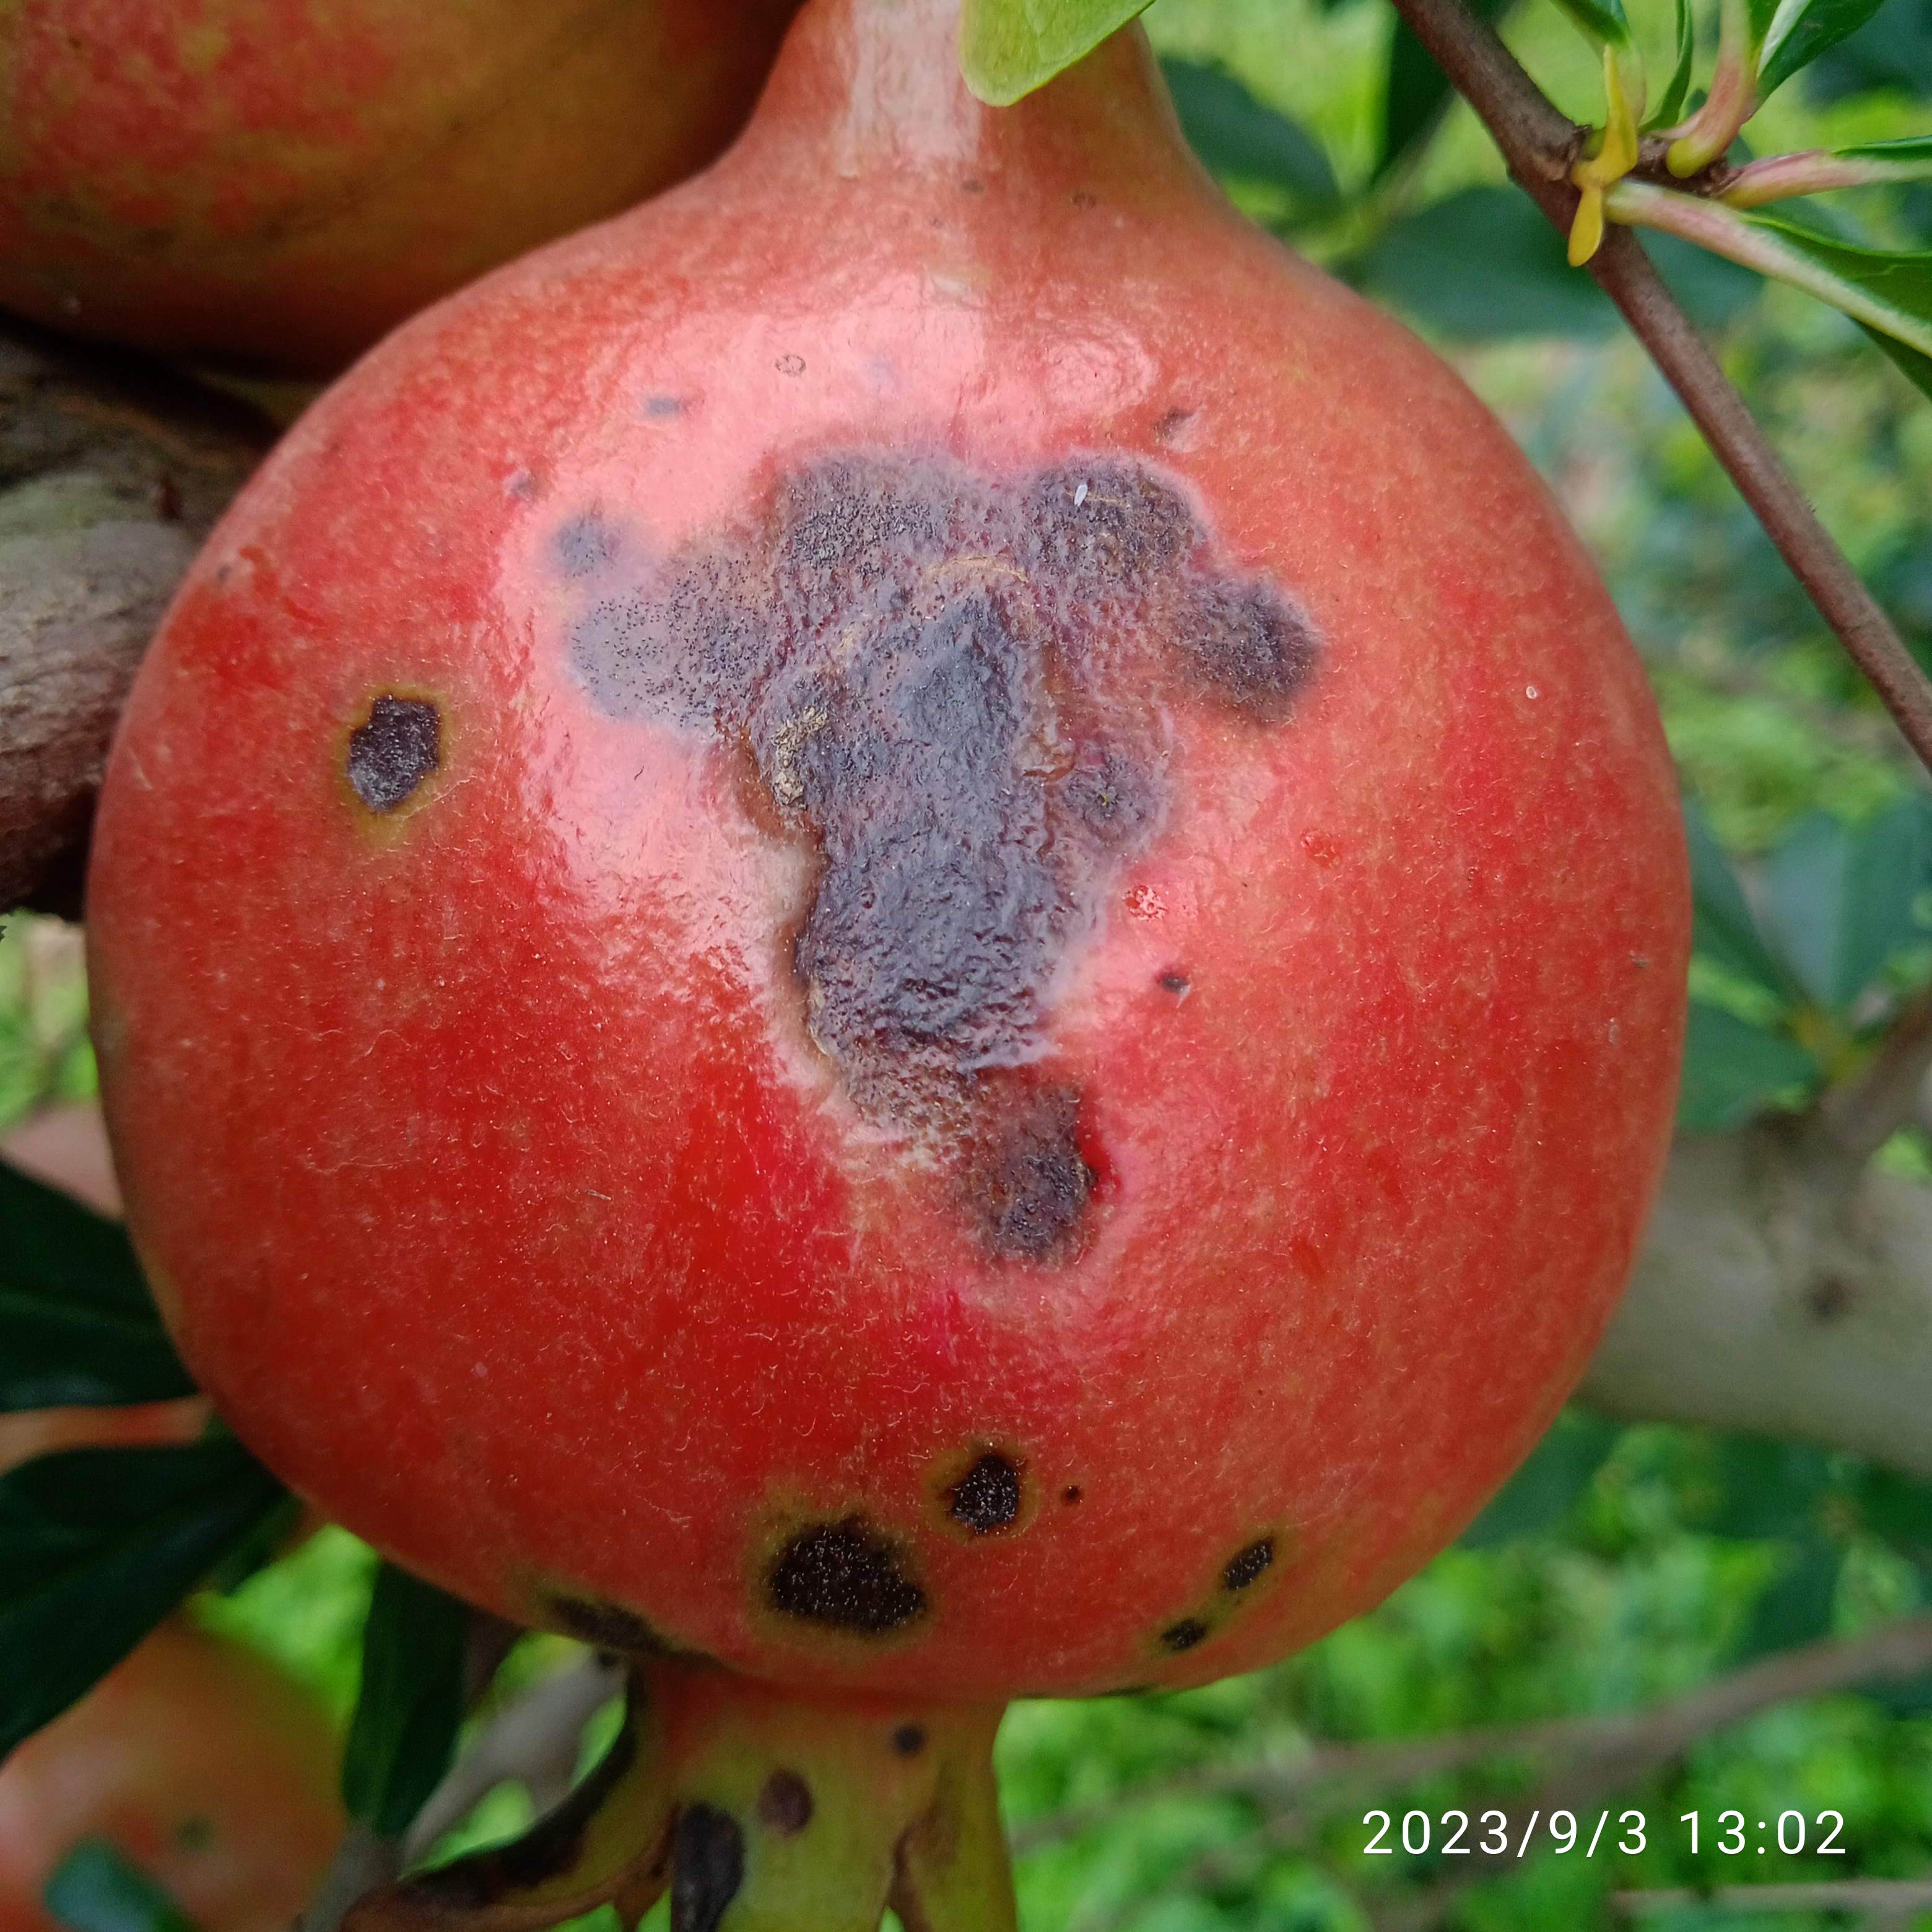
Label: Anthracnose